Saddle

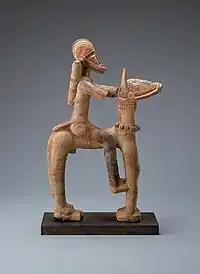
A mounted figurine from the Inland Niger Delta region without a saddle,

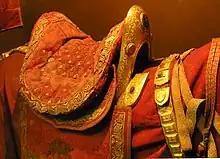
A saddle commonly seen in the 16th and 17th centuries

The development of the solid saddle tree was significant; it raised the rider above the horse's back, and distributed the rider's weight on either side of the animal's spine instead of pinpointing pressure at the rider's seat bones, reducing the pressure (force per unit area) on any one part of the horse's back, thus greatly increasing the comfort of the horse and prolonging its useful life. The invention of the solid saddle tree also allowed development of the true stirrup as it is known today. Without a solid tree, the rider's weight in the stirrups creates abnormal pressure points and makes the horse's back sore. Thermography studies on "treeless" and flexible tree saddle designs have found that there is considerable friction across the center line of a horse's back.